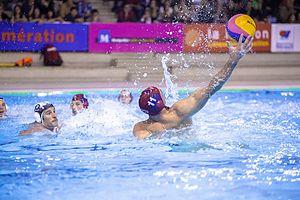
Montpellier Water Polo vs Jug Dubrovnik / Ligue des Champions 2012 - ©Roikiine
Le Montpellier Water-Polo, appelé plus communément le MWP, est une association fondée en 1998 basée à Montpellier qui propose des cours en natation, aquagym, aquapalming et water-polo, des stages de natation ainsi que des formations comme le brevet national de sécurité et de sauvetage aquatique. Le club possède une équipe de water-polo masculine professionnelle qui évolue en championnat de France élite.